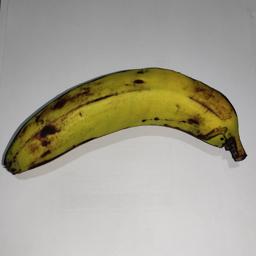
Banana variety: Sagor Kola